Ramsay Crooks

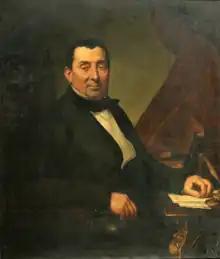

Ramsay Crooks (2 January 1787 – 6 June 1859) was an American fur trader who immigrated to Canada from Greenock, Scotland. He was the father of American Civil War Colonel William Crooks who served in the 6th Minnesota Regiment. In 1803, Ramsay worked in a trading post on the Great Lakes. He helped W. Price Hunt to organize and lead an overland trip to Astoria in the Oregon Country for John Jacob Astor in 1809 through 1813, as a partner in the Pacific Fur Company. He became general manager of the American Fur Company in 1817 and was president of the company from 1834 to 1839. While traveling for the fur trade company he dealt with many Native American tribes. He married Abanokue, the daughter of an Ojibwa Chieftain. They had a daughter together, Hester Crooks. Abanokue died around 1825. Crooks then married Emilie Pratte and had nine children. He spent his final days in New York.